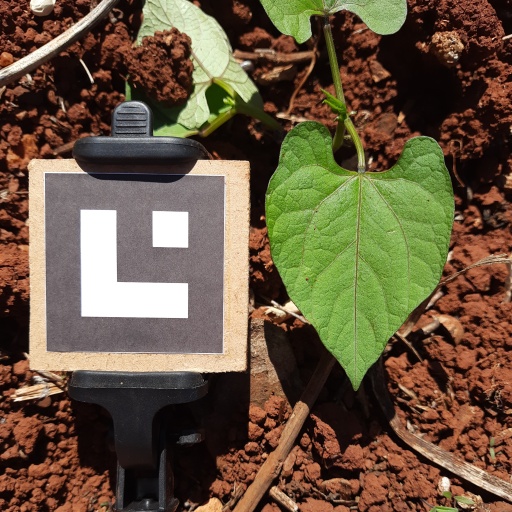
Observations: flat surface, no eating holes, under sunlight